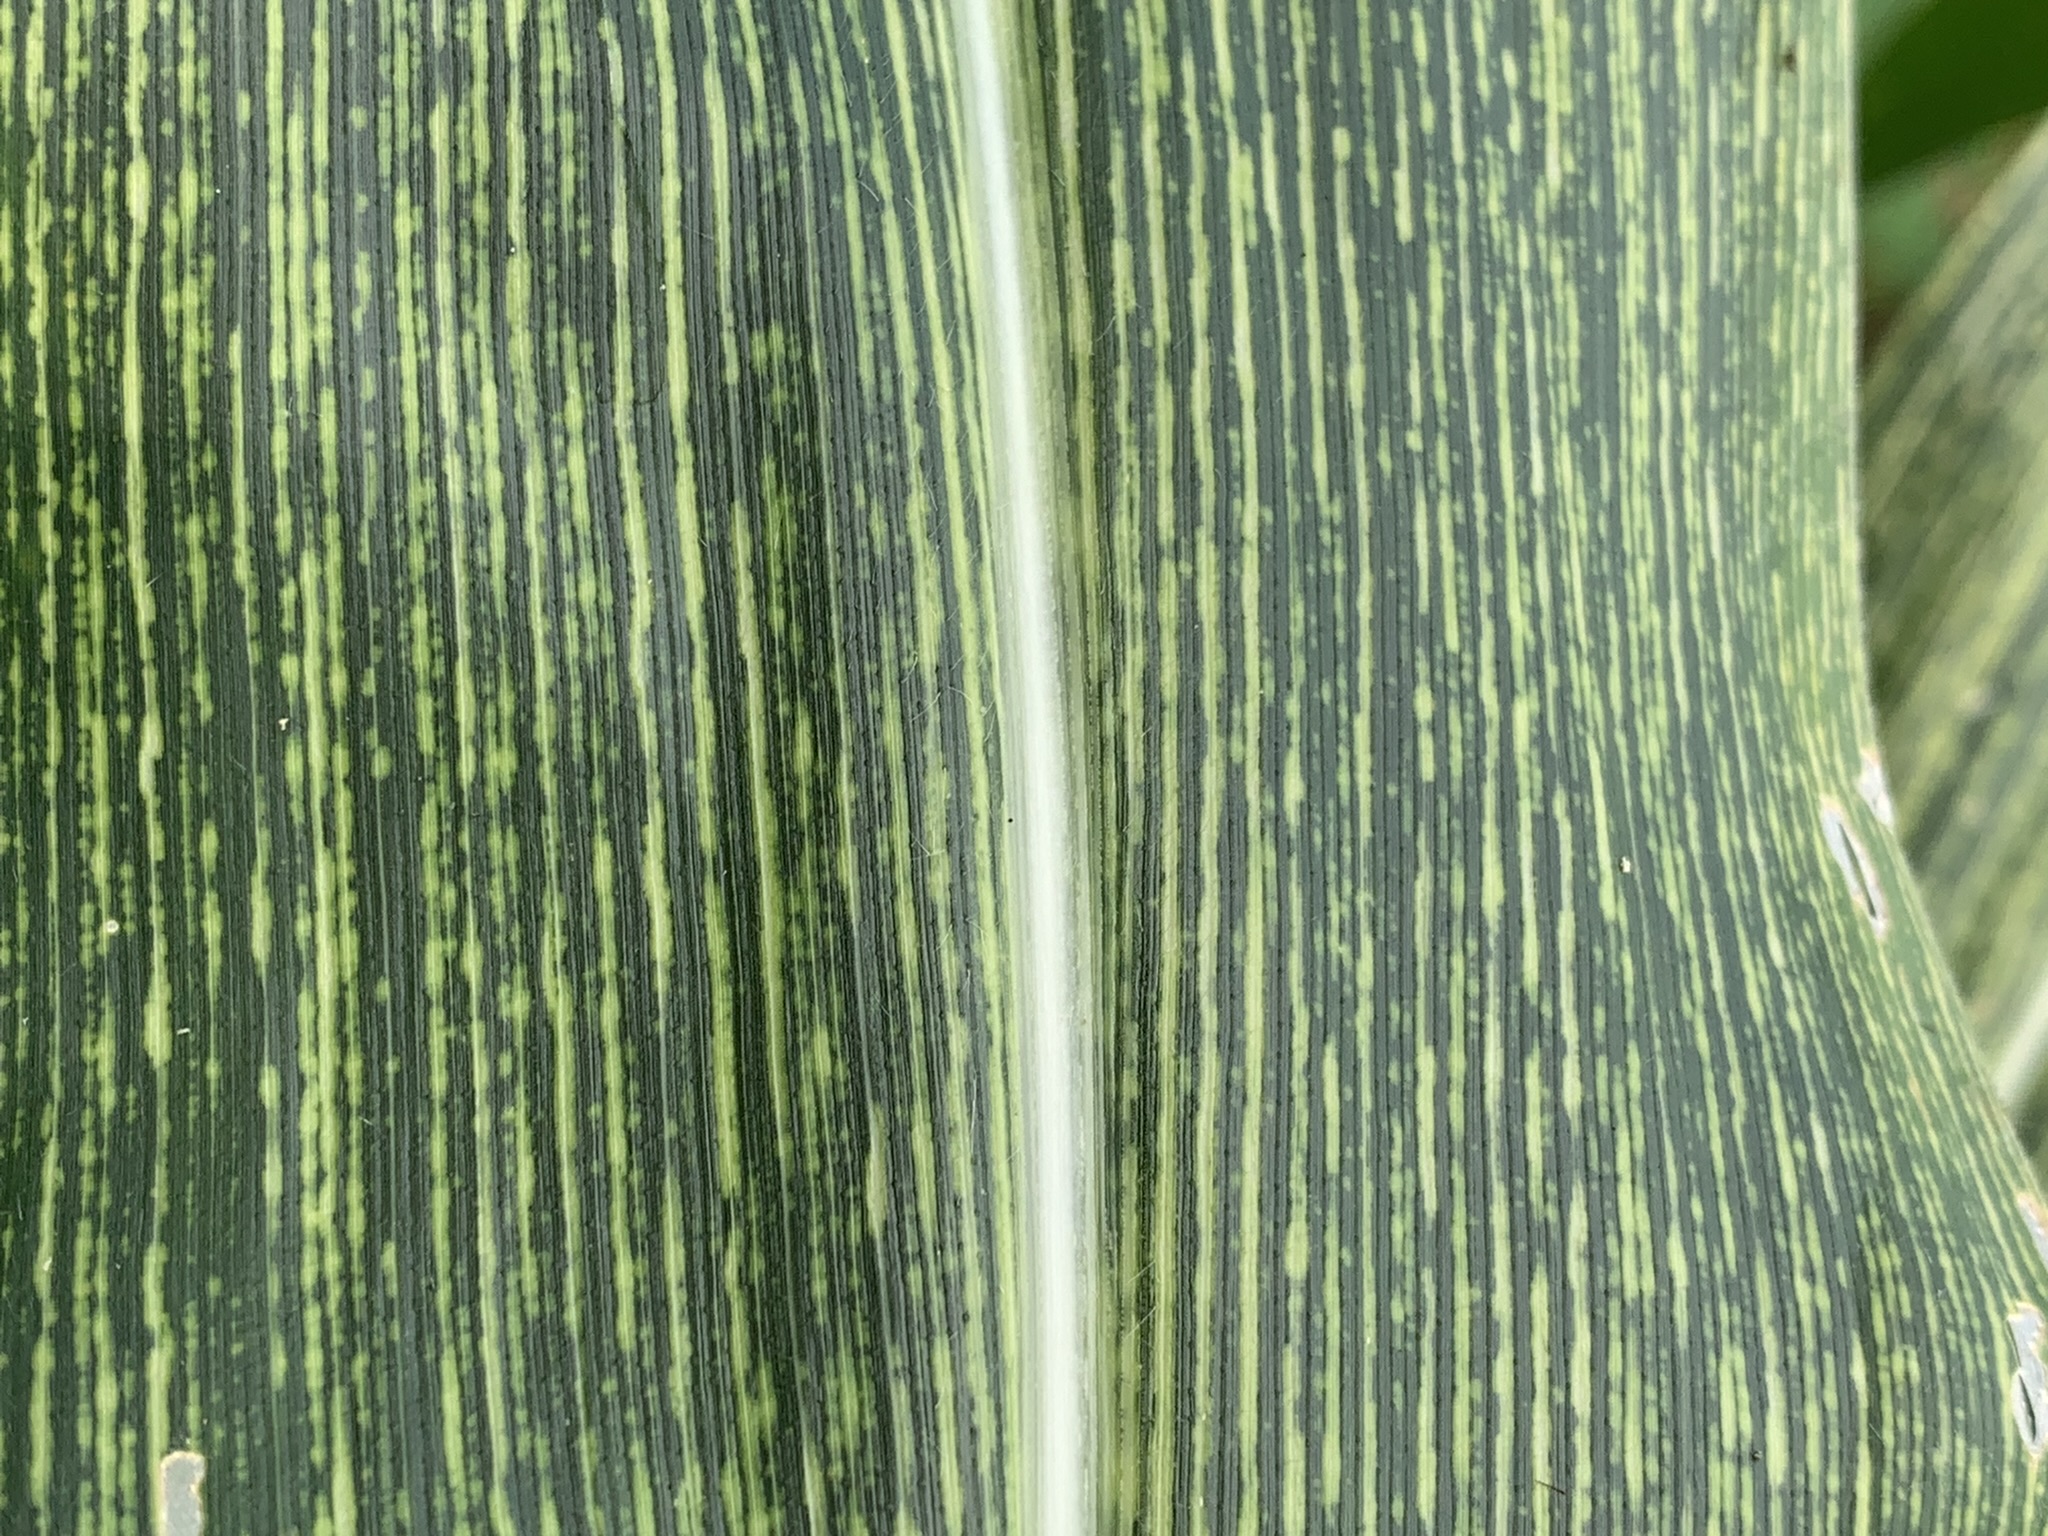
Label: MSV